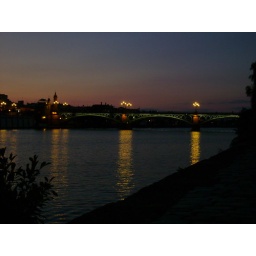
bridge over guadalquivir river